History of American newspapers

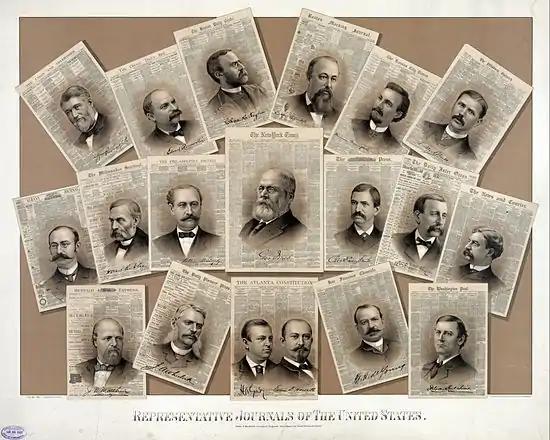
A selection of American newspapers from 1885, with portraits of their publishers: Top row: "The Union and Advertiser" (William Purcell) - "The Omaha Daily Bee" (Edward Rosewater) - "The Boston Daily Globe" (Charles H. Taylor) - "Boston Morning Journal" (William Warland Clapp) - "The Kansas City Times" (Morrison Mumford) - "The Pittsburgh Dispatch" (M. O'Neill). Middle row: "Albany Evening Journal" (John A. Sleicher) - "The Milwaukee Sentinel" (Horace Rublee) - "The Philadelphia Record" (William M. Singerly) - "The New York Times" (George Jones) - "The Philadelphia Press" (Charles Emory Smith) - "The Daily Inter Ocean" (William Penn Nixon) - "The News and Courier" (Francis Warrington Dawson). 'Bottom row: "Buffalo Express" (James Newson Matthews) - "The Daily Pioneer Press" (Joseph A. Wheelock) - "The Atlanta Constitution" (Henry W. Grady & Evan Howell) - "San Francisco Chronicle" (Michael H. de Young) - "The Washington Post" (Stilson Hutchins)

The history of American newspapers begins in the early 18th century with the publication of the first colonial newspapers. American newspapers began as modest affairs—a sideline for printers. They became a political force in the campaign for American independence. Following independence the first amendment to U.S. Constitution guaranteed freedom of the press. The Postal Service Act of 1792 provided substantial subsidies: Newspapers were delivered up to 100 miles for a penny and beyond for 1.5 cents, when first class postage ranged from six cents to a quarter.